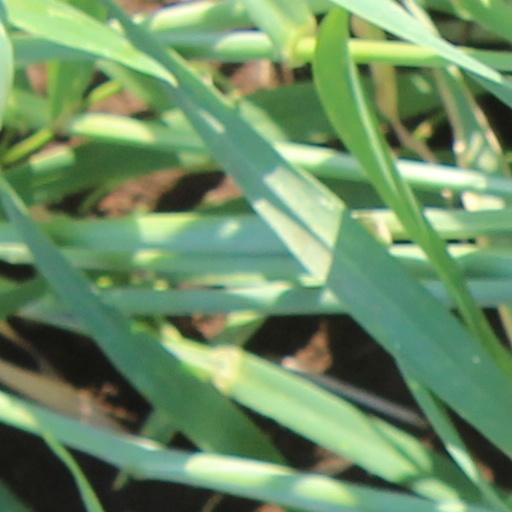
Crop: wheat